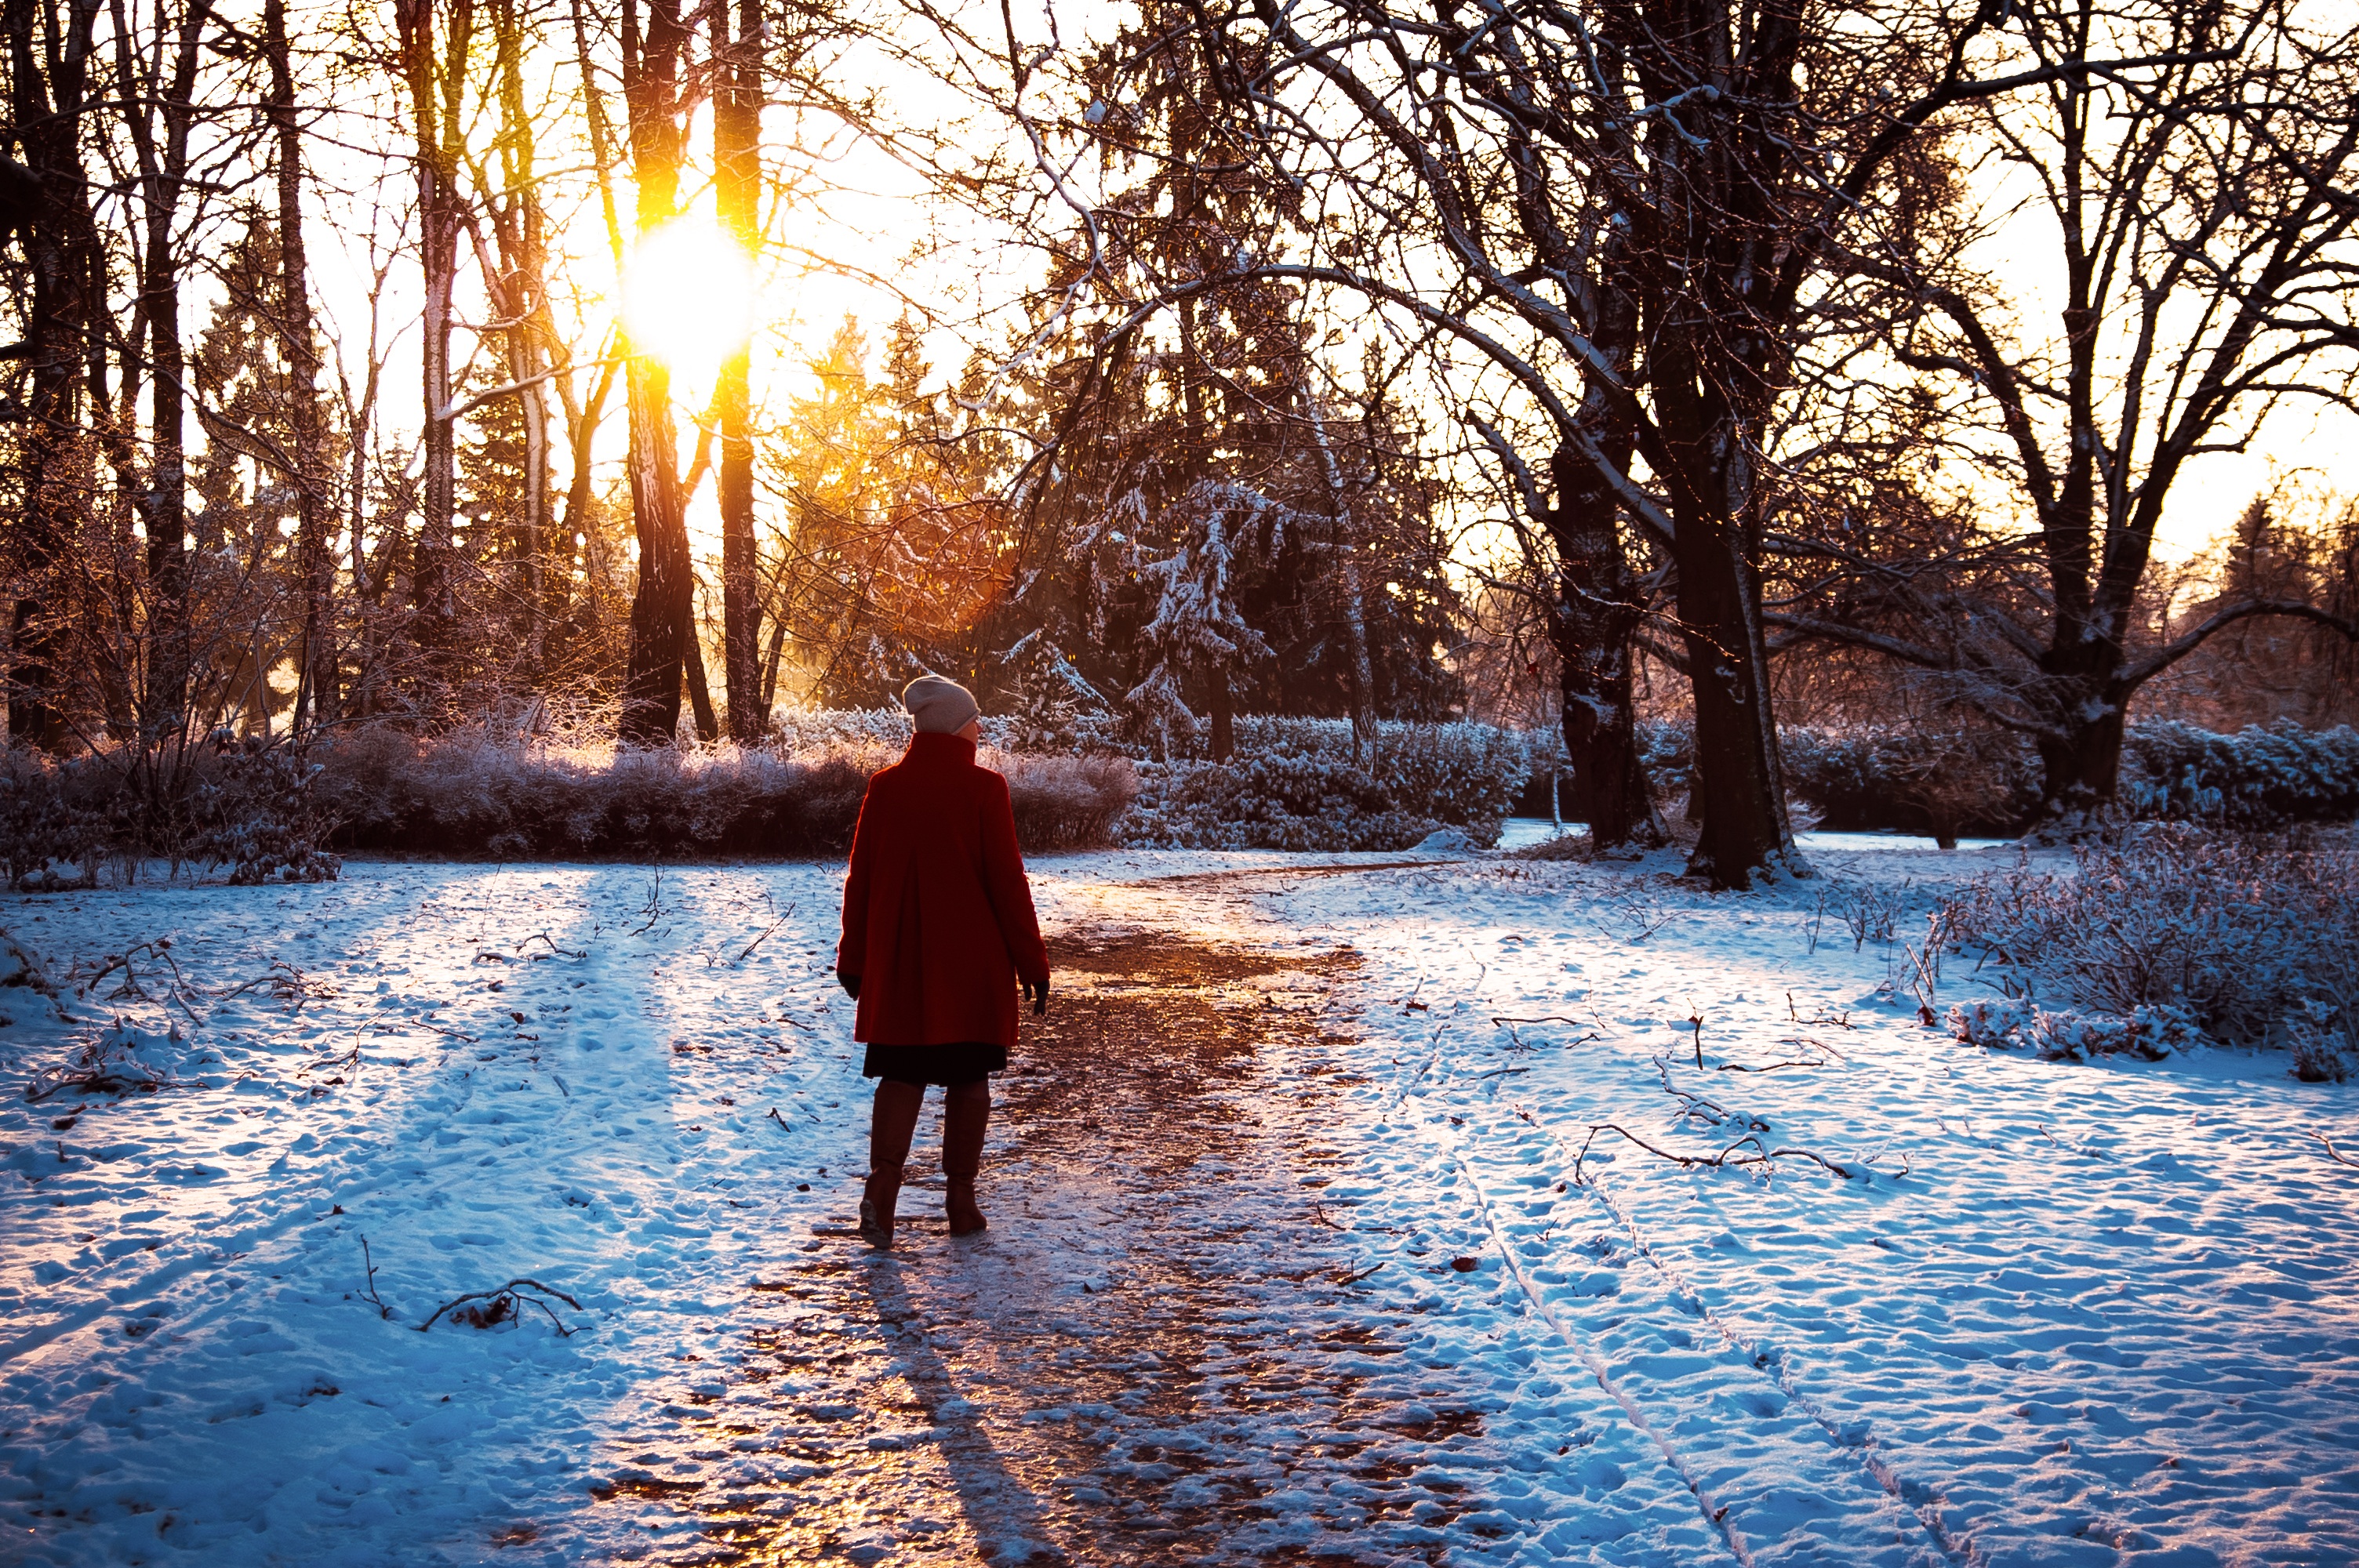
landscape, tree, water, nature, forest, walking, snow, cold, winter, sun, woman, sunset, sunlight, morning, frost, river, female, walk, ice, evening, reflection, autumn, park, weather, lifestyle, season, woodland, freezing, outdoor activities, woman walking, atmospheric phenomenon, woody plant